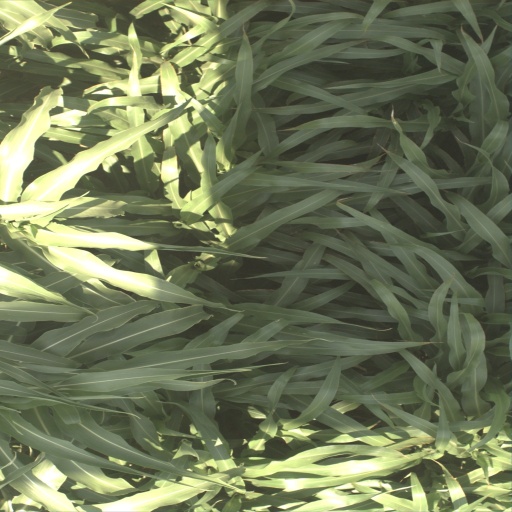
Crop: sorghum